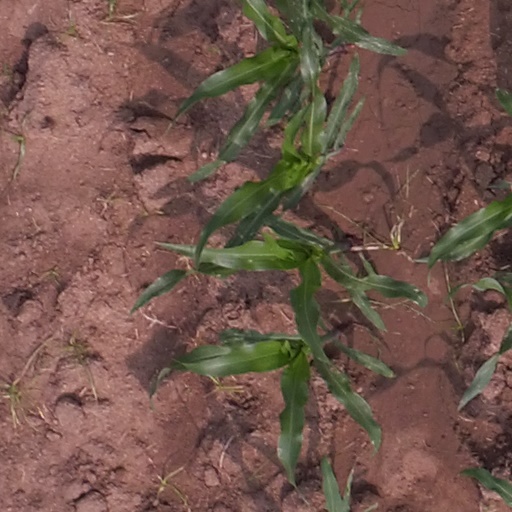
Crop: maize; corn